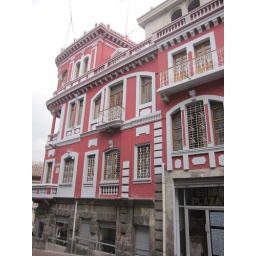
Fascinating pink building in old town Quito